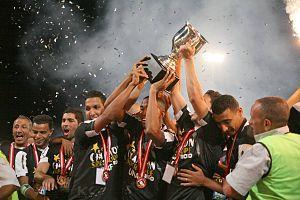
L'ES Sétif fête la Coupe de l'UNAF obtenue grâce à sa victoire face à l'al-Nasr, mardi soir.
L'Entente sportive sétifienne, plus communément appelée l'Entente de Sétif ou simplement l'ESS, est un club omnisports algérien dont la section la plus célèbre pratique le football, fondé en 1958 en tant que club de « football » sous le nom d'Entente sportive Sétifienne par un groupe de Moudjahidin durant la guerre d'indépendance algérienne. Le Club est basé dans la ville de Sétif. Le club joue au Stade du 8-Mai-1945, le Nouveau stade de Sétif d'une capacité de 50 000 places est en construction.